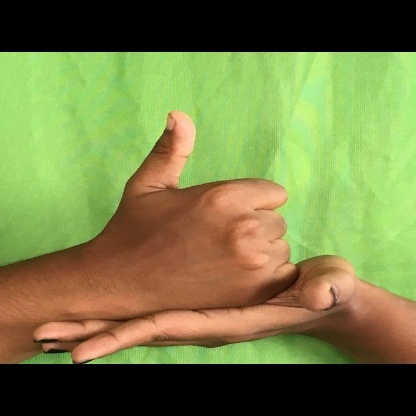
Mudra: Shivalinga